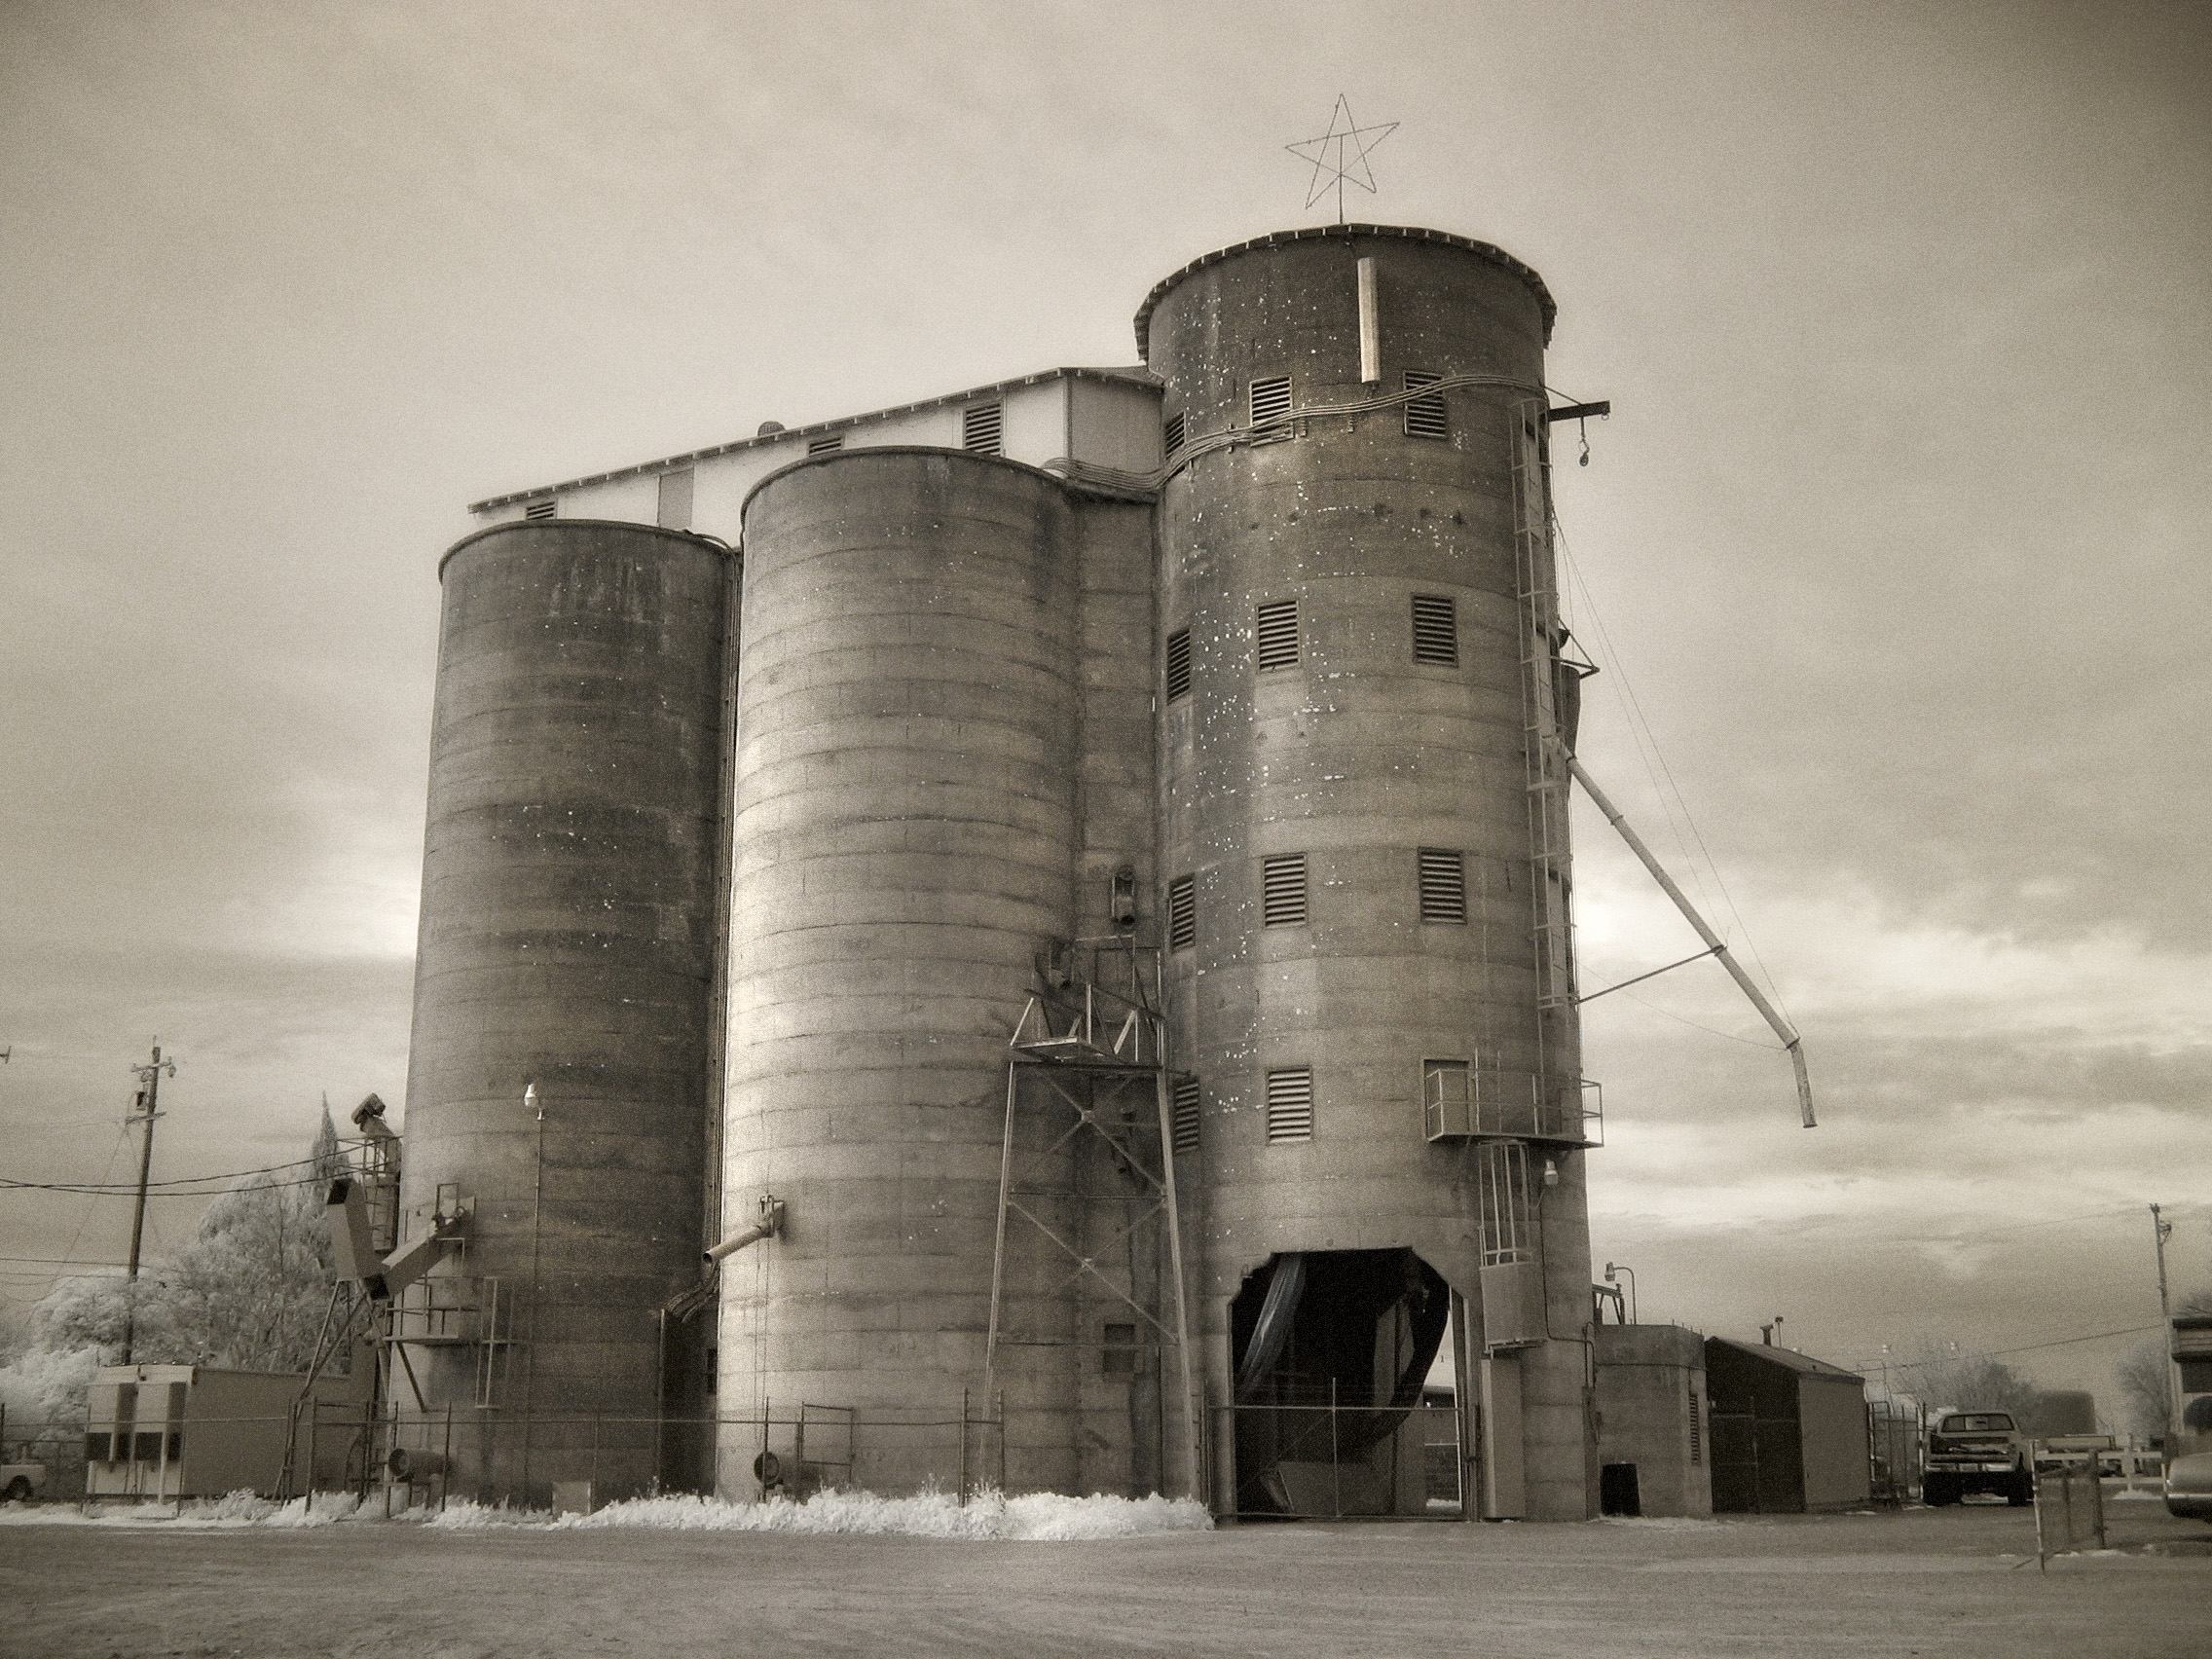
black and white, grain, rural, tower, factory, industry, agriculture, monochrome, earth, cement, silo, grainelevator, traditional, yolocounty, dixon, yolo, bounty, monochrome photography